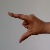
The image shows a hand gesture representing the letter 'Z' in Indian Sign Language.